Personal life of Frank Sinatra

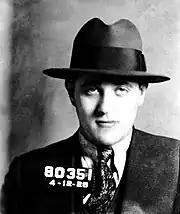
Mugshot of Bugsy Siegel in 1928

Sinatra and Judy Garland remained good friends until her death in 1969, but on only two occasions were the two legendary singers romantically involved. The first was in 1949, when Garland was recovering from a nervous breakdown and the two went on a romantic rendezvous in the Hamptons (Garland was still married to director Vincente Minnelli). The second was during one of Garland's many separations from her third husband Sid Luft in 1955. Sinatra had just come off his messy separation from Ava Gardner and was spotted in Garland's company until Luft found out.